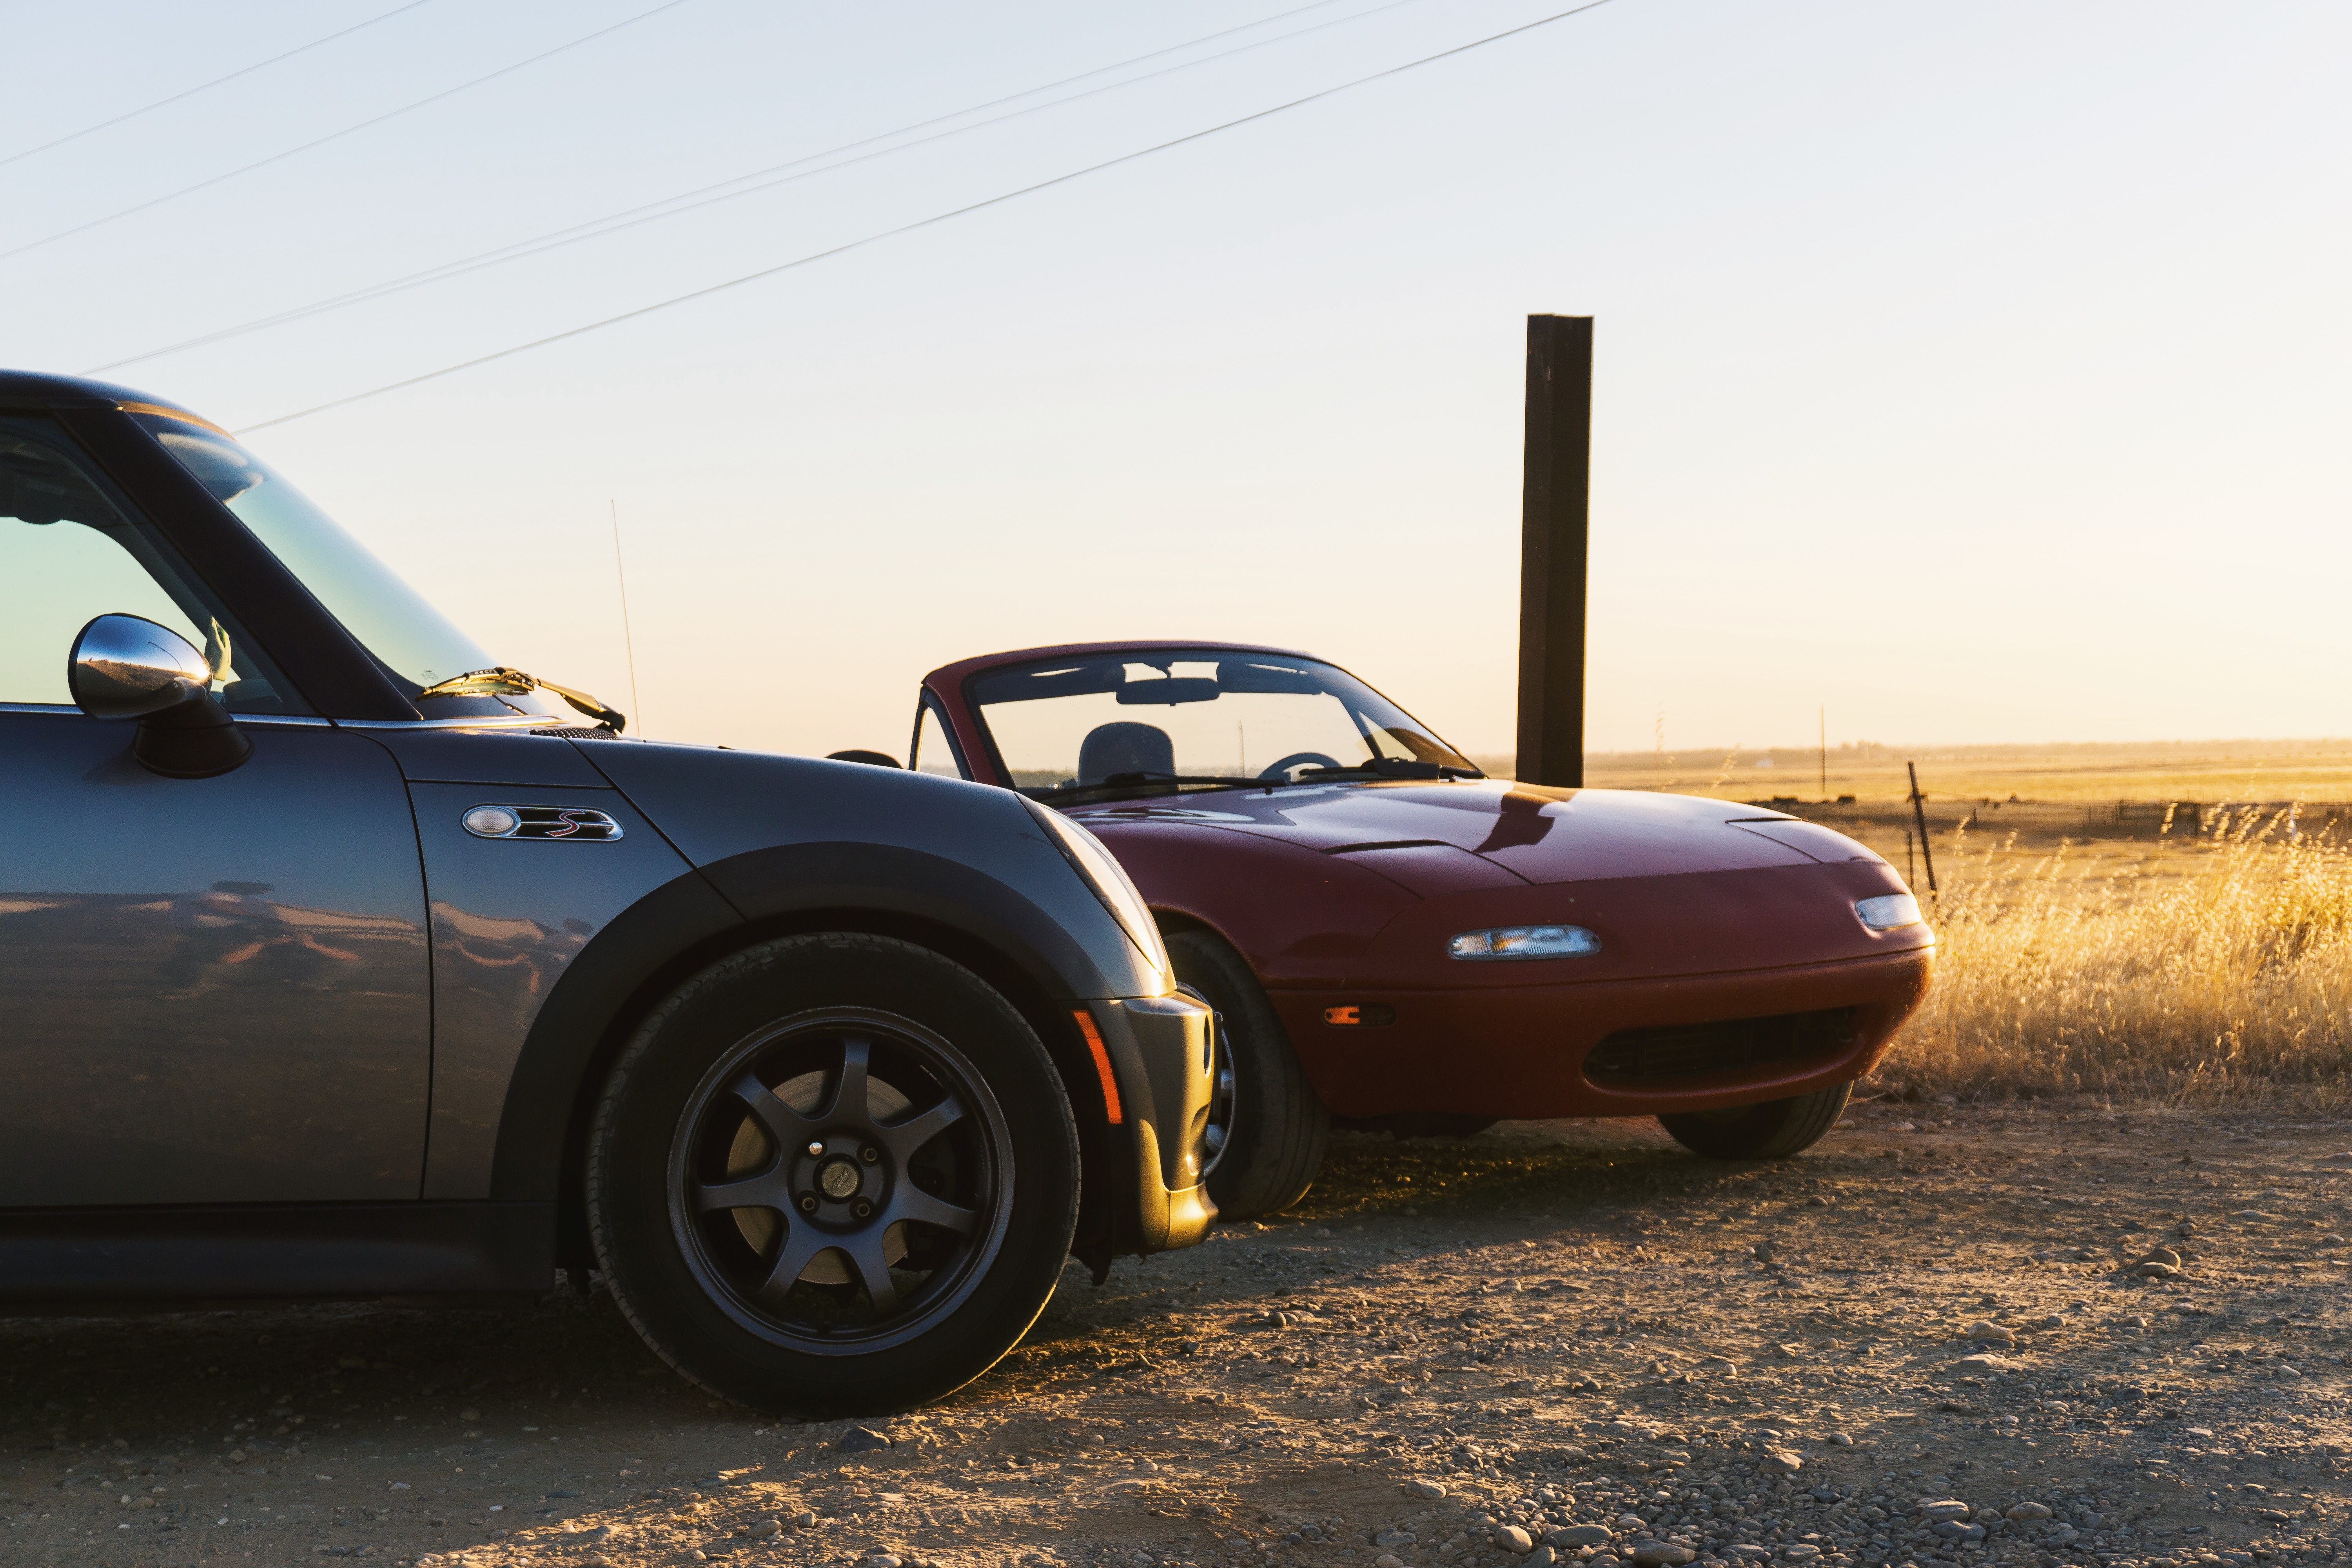
car, wheel, vehicle, sports car, supercar, convertible, land vehicle, automobile make, automotive exterior, automotive design